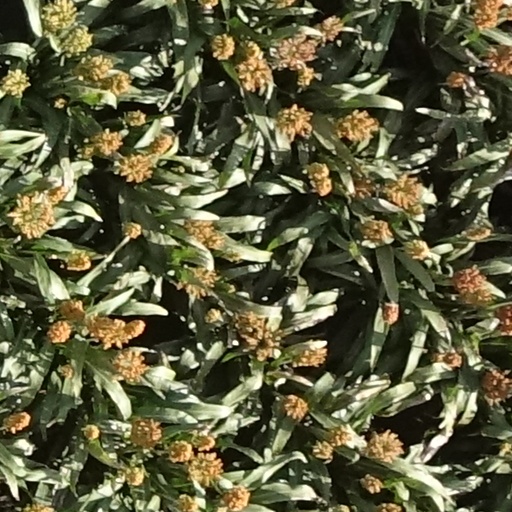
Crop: sorghum